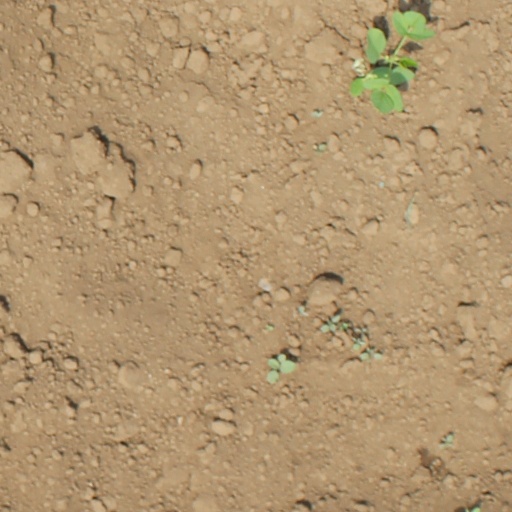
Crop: soybean